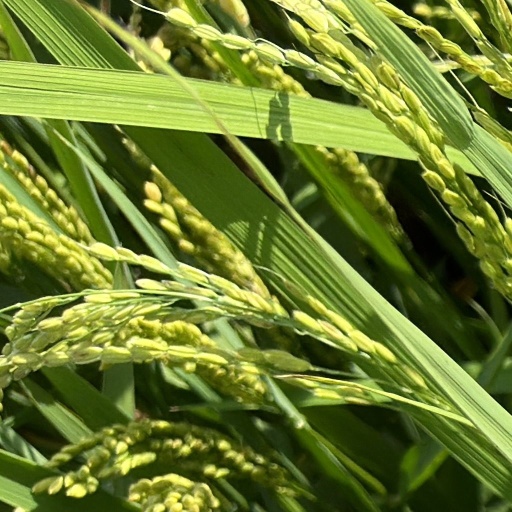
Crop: rice